Francis of Paola

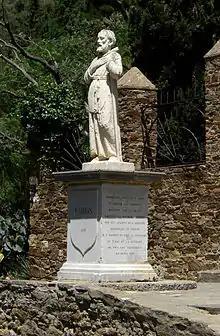
St Francis of Paola, Bormes-les-Mimosas, France.

Francis followed a diet not only free from animal flesh, but also from all animal-derived foods, such as eggs and dairy products. Francis has been described as a vegan.